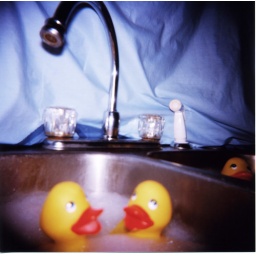
Duckies in a sink of water